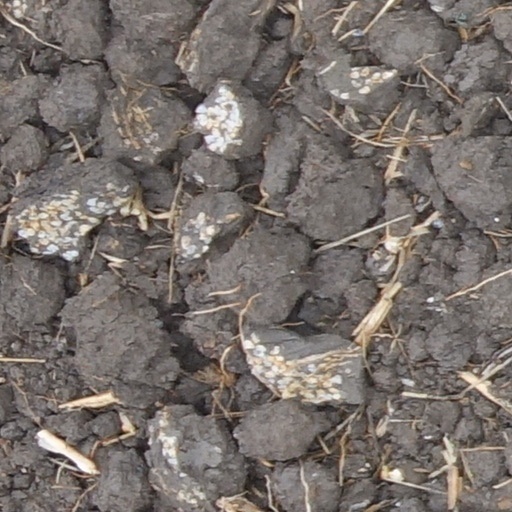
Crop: wheat